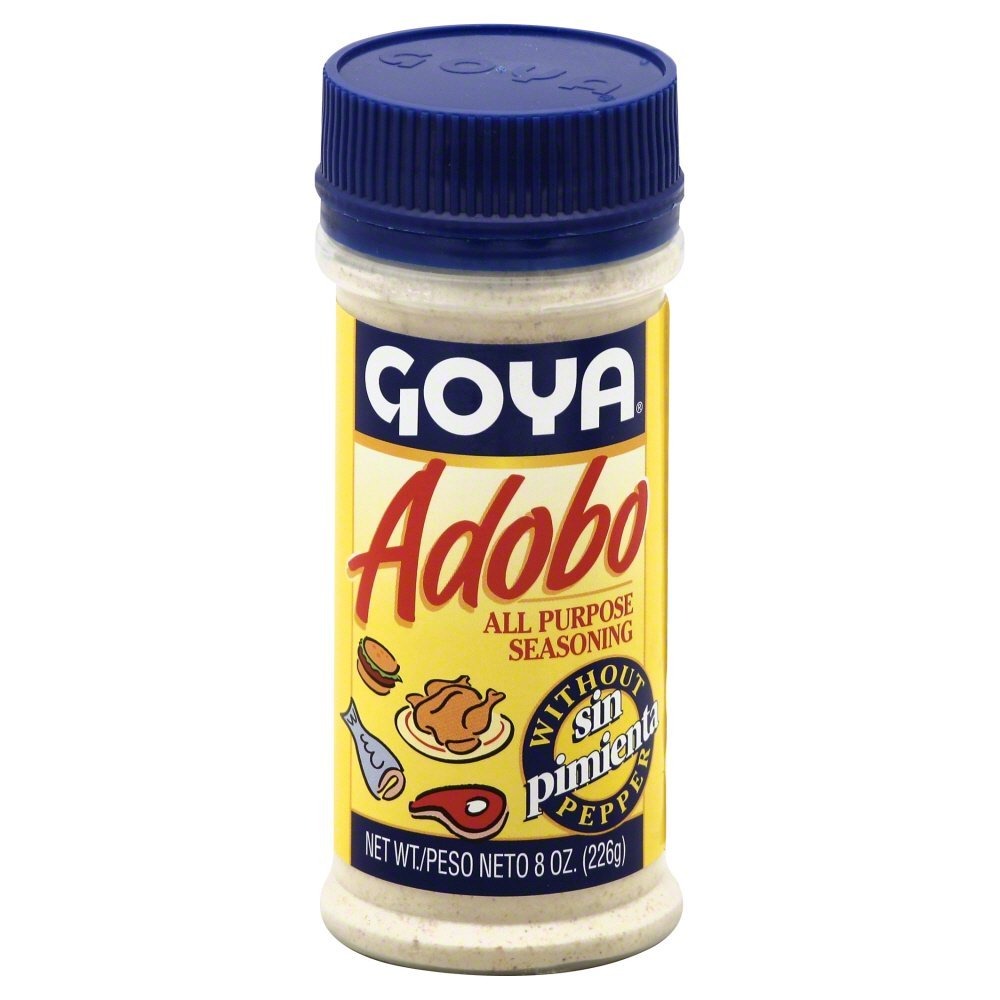
Item Name: Goya Seasoning Adobo Pepper, 8 oz, Blue Cap
Bullet Point 1: Creates the authentic flavors of Latino cuisine
Bullet Point 2: Country: United States
Bullet Point 3: A simple shake is all it takes!
Bullet Point 4: Item Package Weight: 0.272 kg
Value: 8.0
Unit: Ounce

Price: 2.205